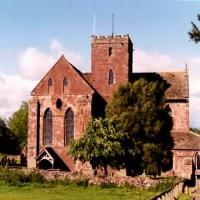
Weather: sun or clear